Terni–Perugia–Sansepolcro railway

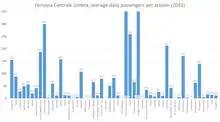
Average daily passengers per station in 2013

According to a 2013 survey, 25.9% of trains ran with fewer than 30 people on board, reaching 71.6% between Sansepolcro and Città di Castello. The busiest segment is the line between Ponte San Giovanni and Perugia Sant'Anna with an average of 2,400 passengers per day. Several stations and stops recorded an average of zero passengers per day.